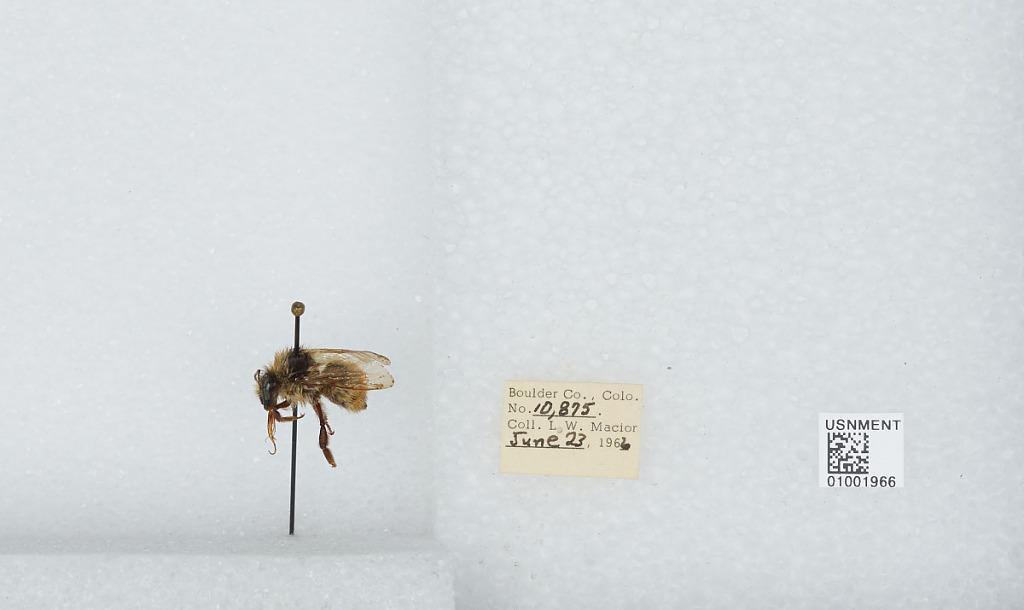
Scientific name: Bombus (Pyrobombus) centralis Cresson
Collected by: L. Macior
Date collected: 1966-6-23
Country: United States
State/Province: Colorado
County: Boulder
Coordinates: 40.09, -105.36